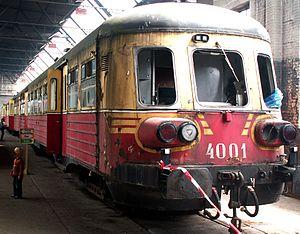
Autorail série 40 des chemin sde fer Belges (SNCB) - exemplaire prototype 4001. Cet autorail appartient à l'association PFT (Patrimoine Ferroviaire et Touristique). Cette petite série de 7autorails tricaisses a été construite entre 1957 et 1961. Ils furent retirés du service dès 1984, alors que la SNCB réformait en profondeur son offre voyageur (plan ""IC-IR""). Deux exemplaires ont survécu. Le PFT a acquis celui-ci en mauvais état suite à un séjour prolongé à l'air libre, dans l'intention de le restaurer, mais il faut craindre qu'il ne soit déjà trop tard..."
La série 40 constitue une petite série de 7 autorails construits par la SNCB. Ils se composent d'une motrice - fourgon, d'une remorque intermédiaire et d'une voiture pilote dérivée également des M3.